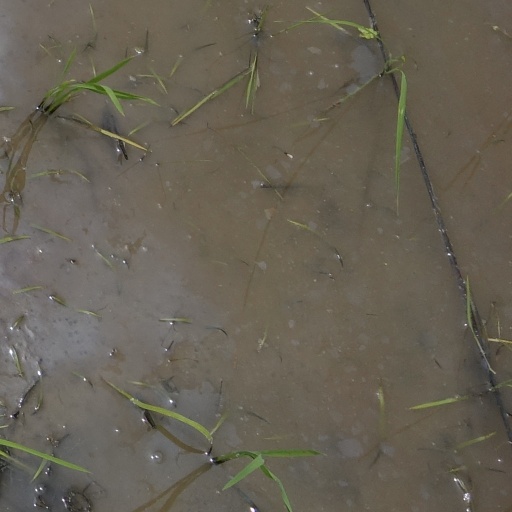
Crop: rice